Harmonograph

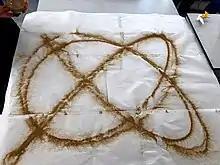
A Lissajous figure, made by releasing sand from a container at the end of a Blackburn pendulum

A Blackburn pendulum is a device for illustrating simple harmonic motion, it was named after Hugh Blackburn, who described it in 1844. This was first discussed by James Dean in 1815 and analyzed mathematically by Nathaniel Bowditch in the same year. A bob is suspended from a string that in turn hangs from a V-shaped pair of strings, so that the pendulum oscillates simultaneously in two perpendicular directions with different periods. The bob consequently follows a path resembling a Lissajous curve; it belongs to the family of mechanical devices known as harmonographs.